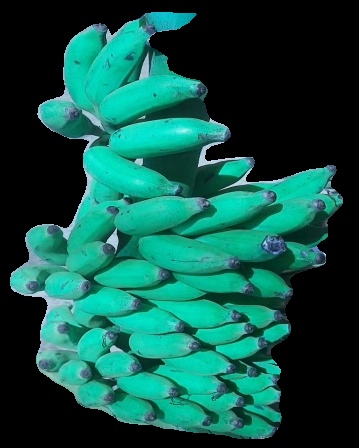
Variety: elakki-bale
Grade: grade3